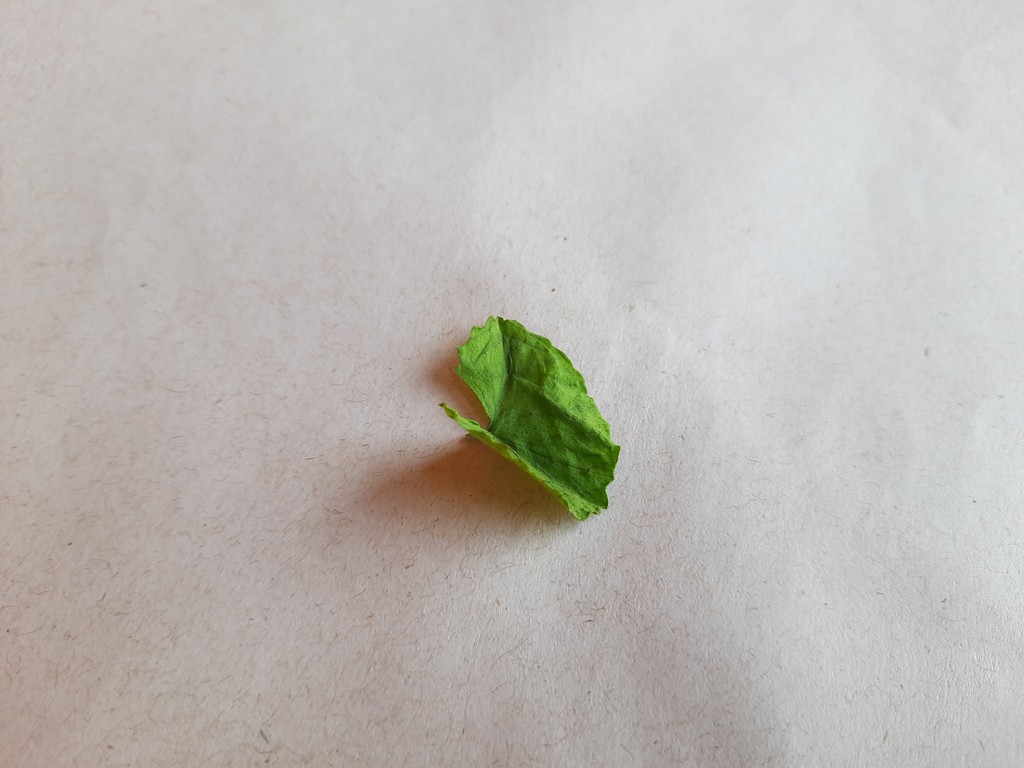
Label: Dried